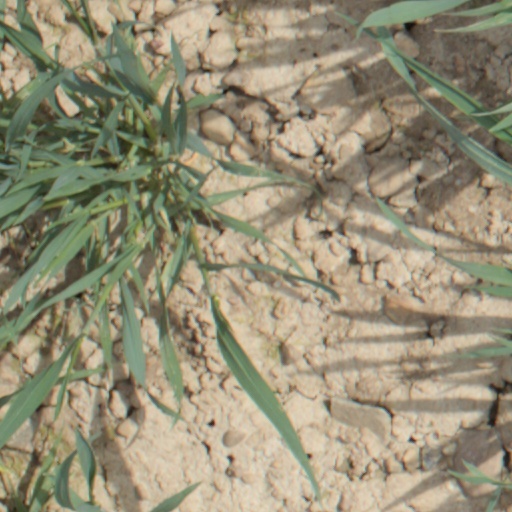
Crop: wheat